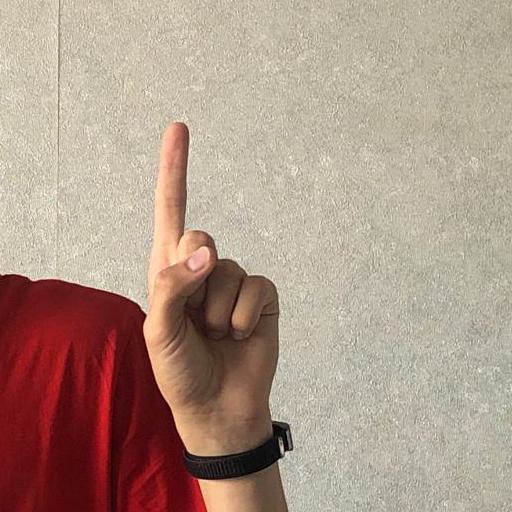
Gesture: one